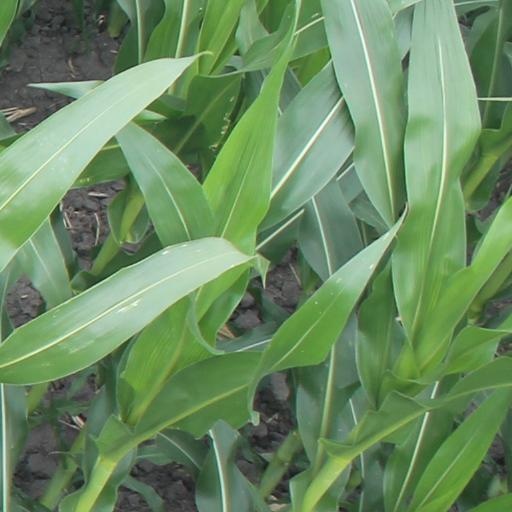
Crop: maize; corn